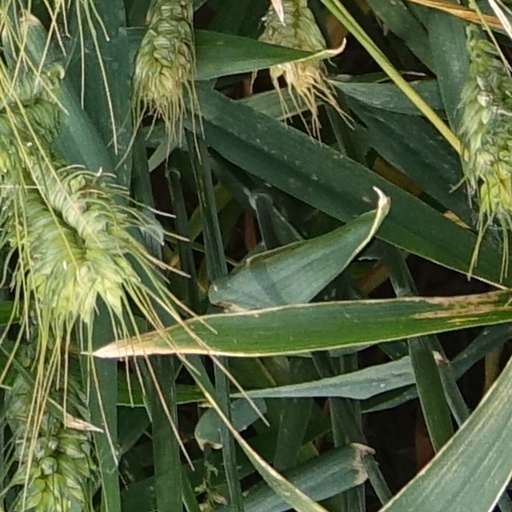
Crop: wheat